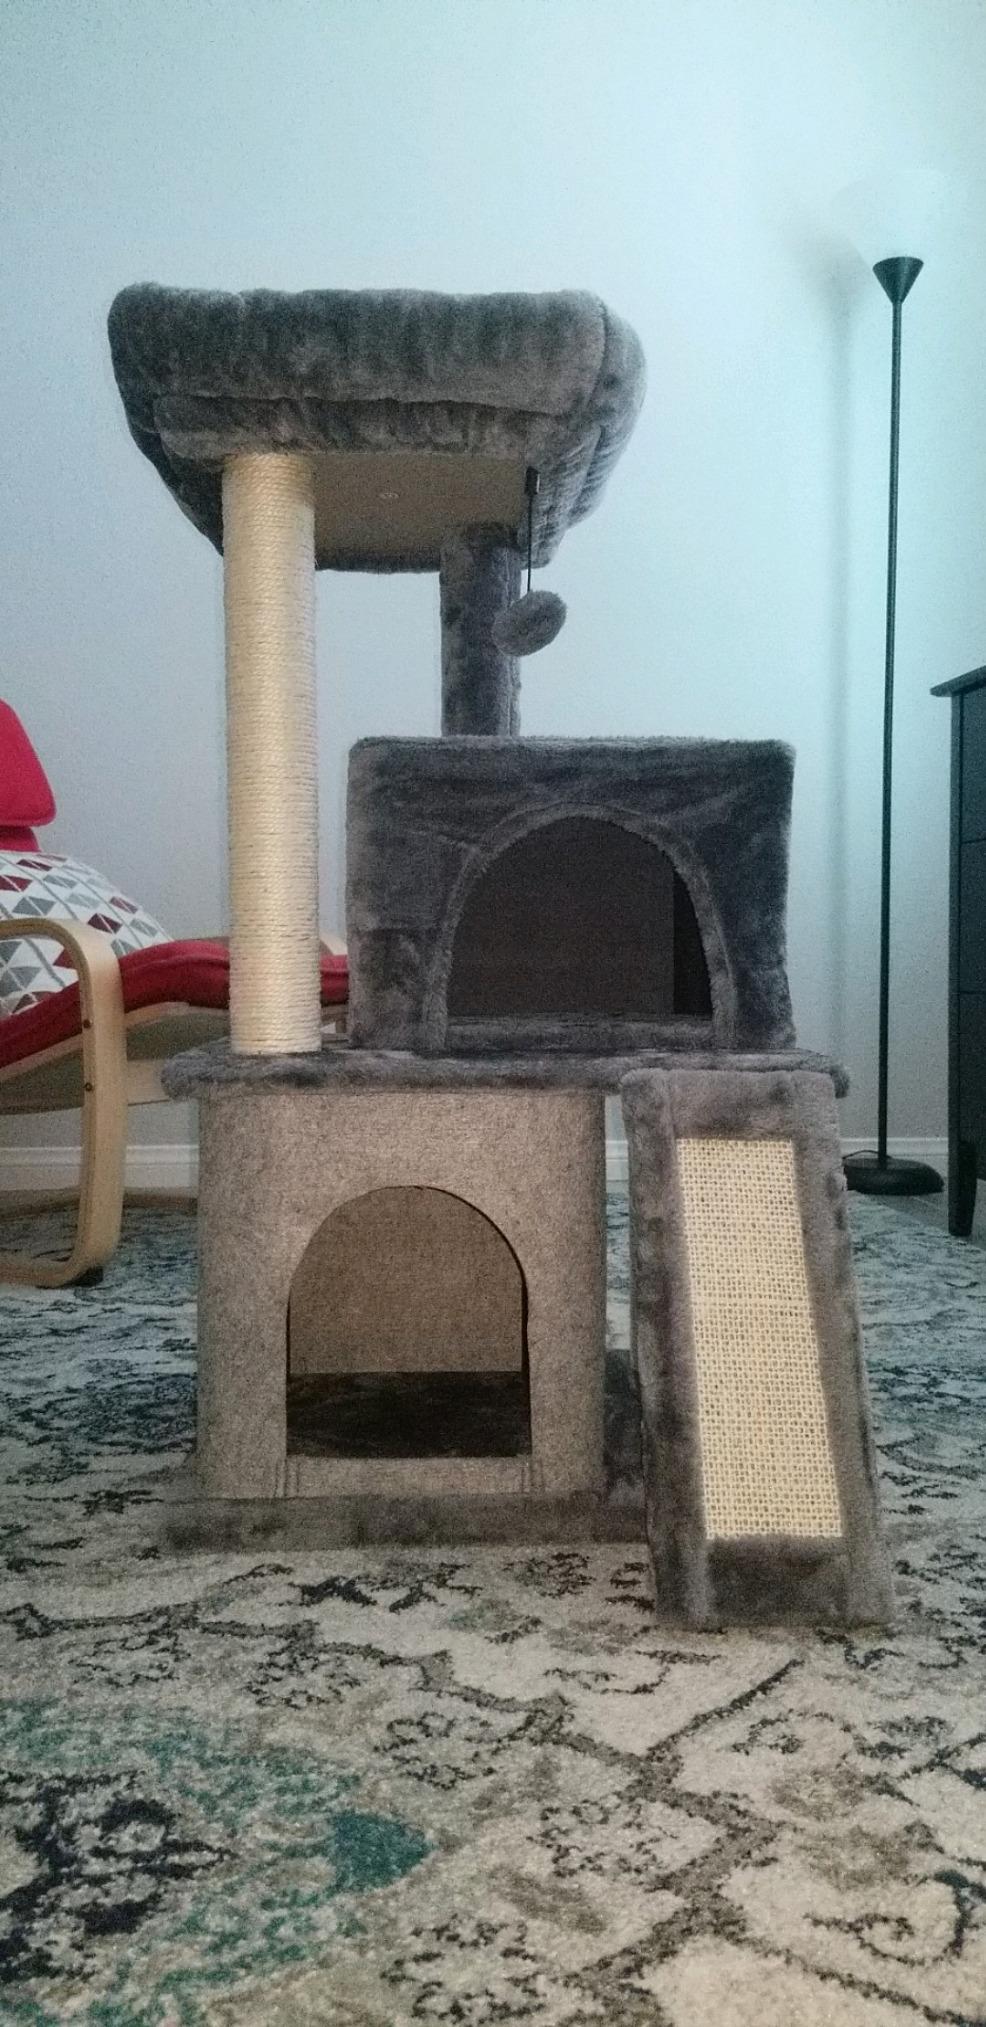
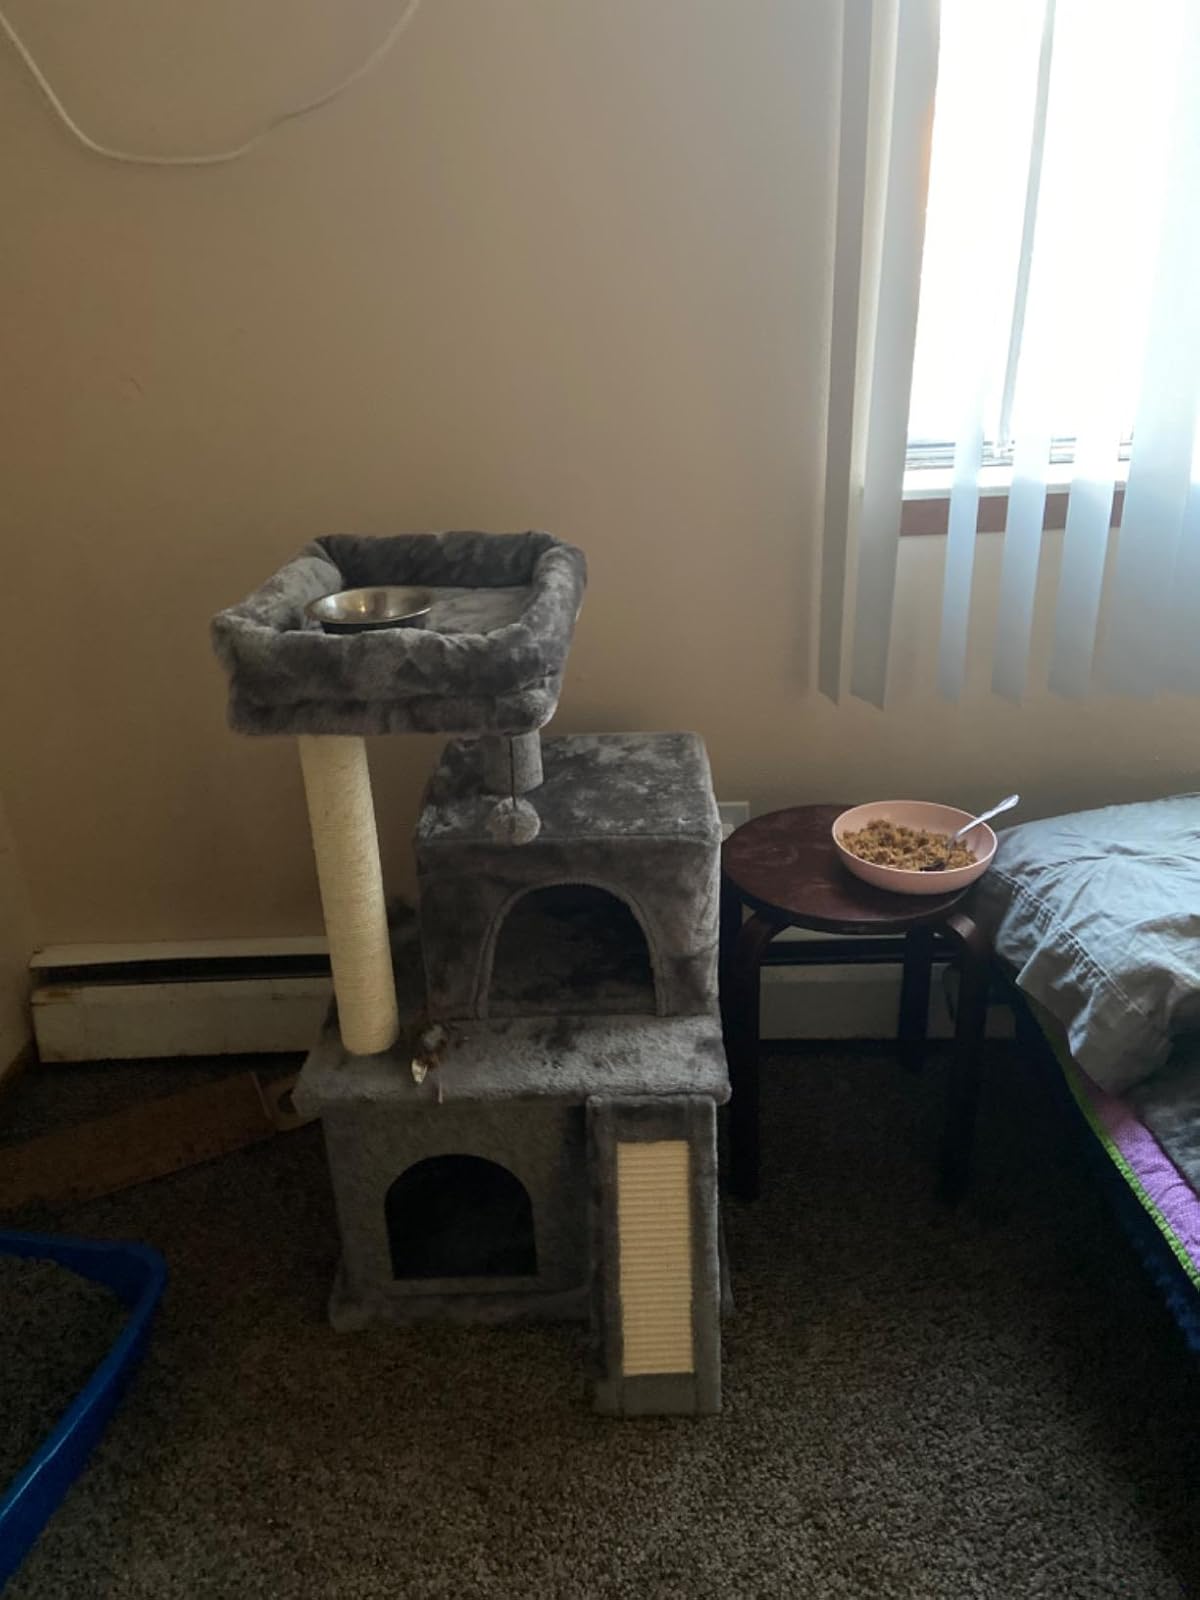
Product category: items_cat tree
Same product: yes